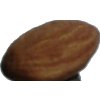
Label: almonds